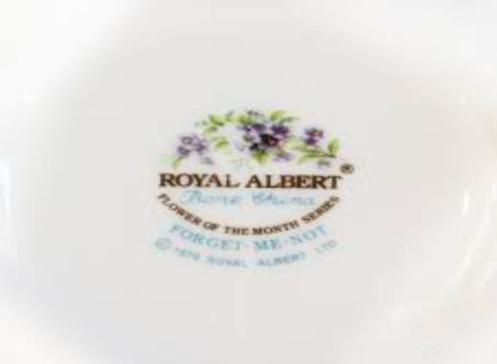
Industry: Necessities